José Quijada (baseball)

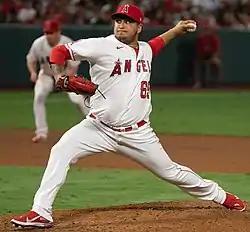

José Gregorio Quijada (born November 9, 1995) is a Venezuelan professional baseball pitcher for the Los Angeles Angels of Major League Baseball (MLB). He has previously played in MLB for the Miami Marlins.